Y'all

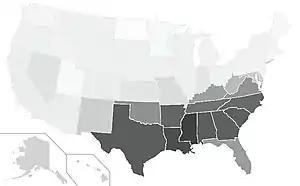
Frequency of "y'all" to address multiple people, according to a 2011 survey of American dialect variation

"Y'all" has been called "perhaps the most distinctive of all grammatical characteristics" of Southern American English. Linguist Walt Wolfram and English professor Jeffrey Reaser wrote, "No word in the American English vocabulary probably carries as much regional capital." People who move to the South from other regions often adopt the usage, even when other regional usages are not adopted. Outside the southern United States, "y'all" is most closely associated with African-American Vernacular English. African Americans took Southern usages with them during the twentieth-century exodus from the South to cities in the northeastern United States and other places within the nation. In urban African-American communities outside of the South, the usage of "y'all" is prominent.